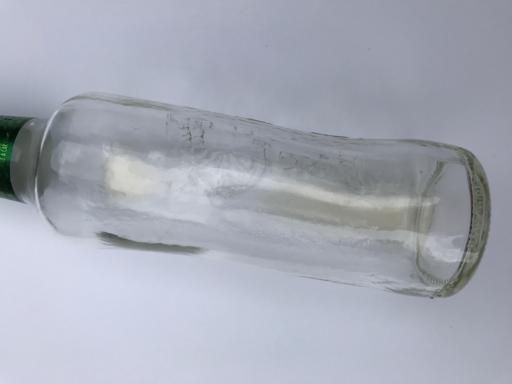
Label: glass